Albert Millaire

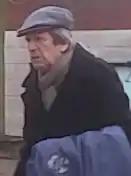
Millaire in 2017

Rodolphe Albert Millaire, CC, CQ (January 18, 1935 – August 15, 2018) was a Canadian actor and theatre director.